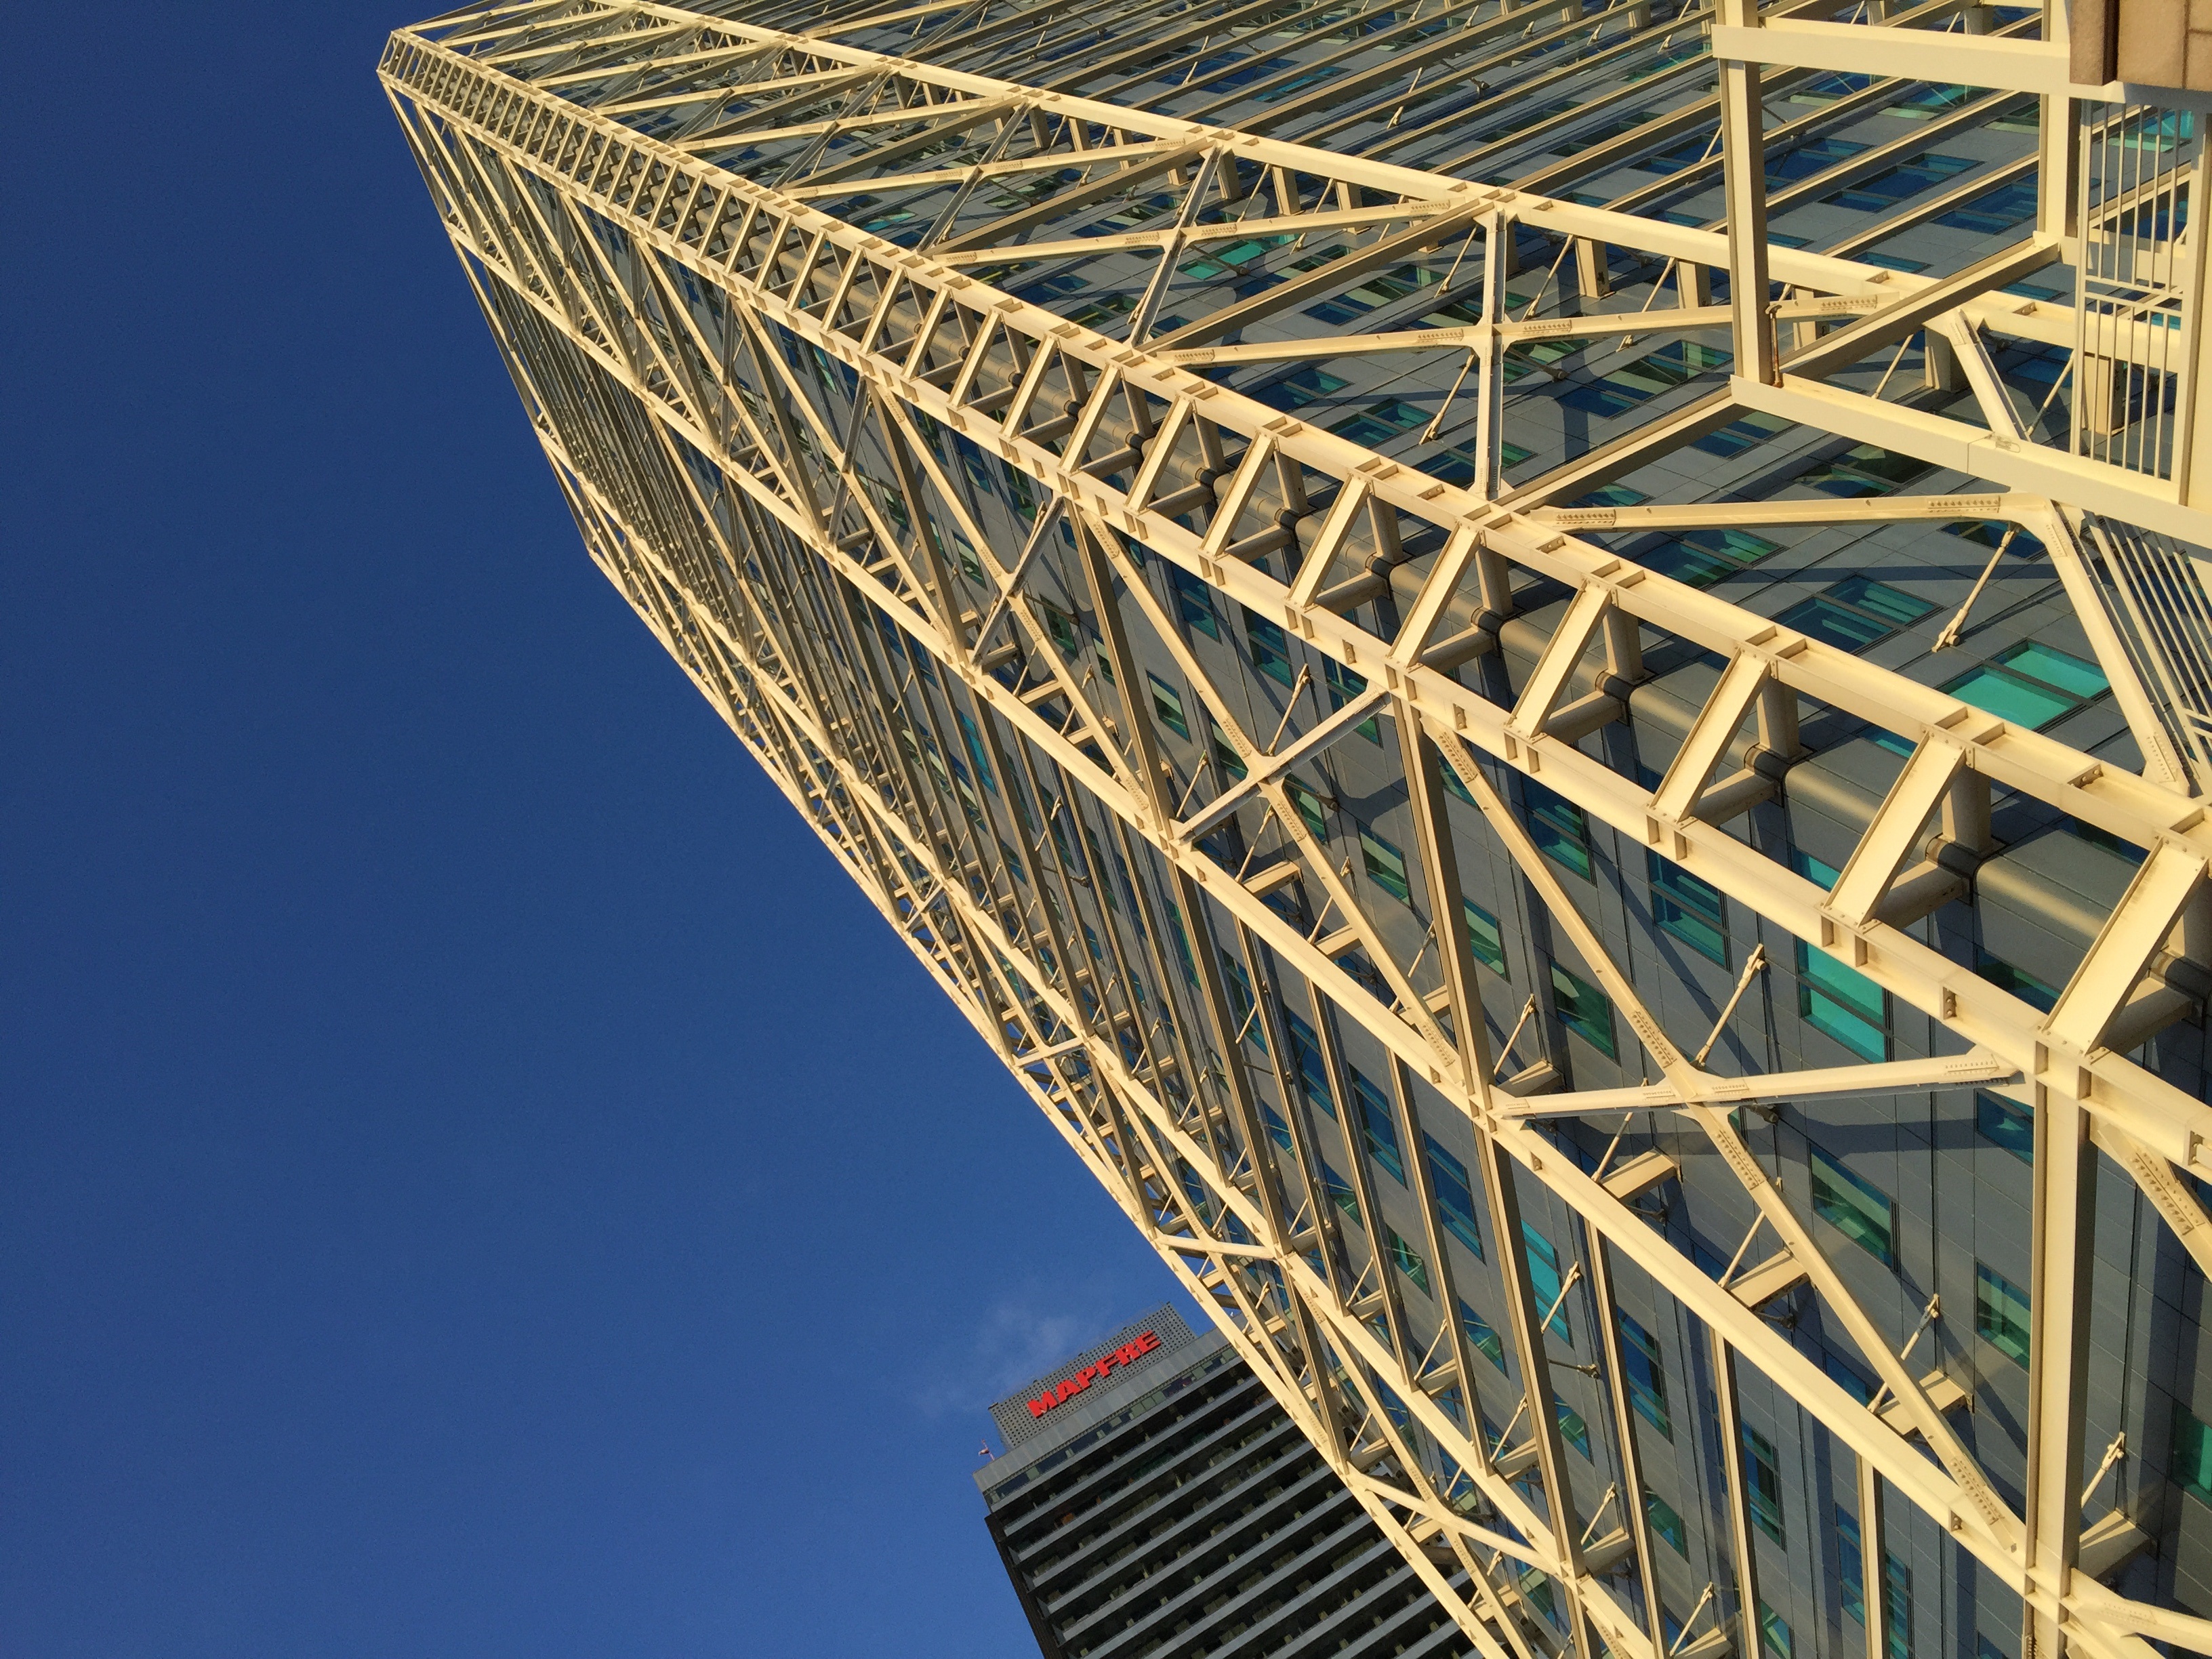
architecture, structure, bridge, building, skyscraper, urban, landmark, barcelona, stadium, tower block, hotel, cable stayed bridge, sport venue